Iveta Lutovská

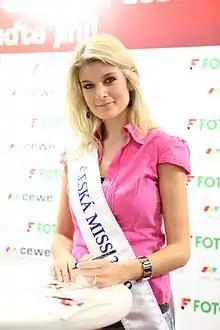
Lutovska in 2009

Iveta Vítová Lutovská, formerly Vítová, née Lutovská (born 14 May 1983 in Jindřichův Hradec, Czechoslovakia) is a Czech tv host, model and beauty pageant titleholder who won Czech Miss 2009 and placed in the top 10 at Miss Universe 2009.